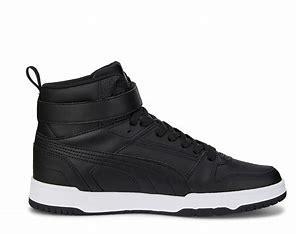
Brand: Puma
Model: RBD Game